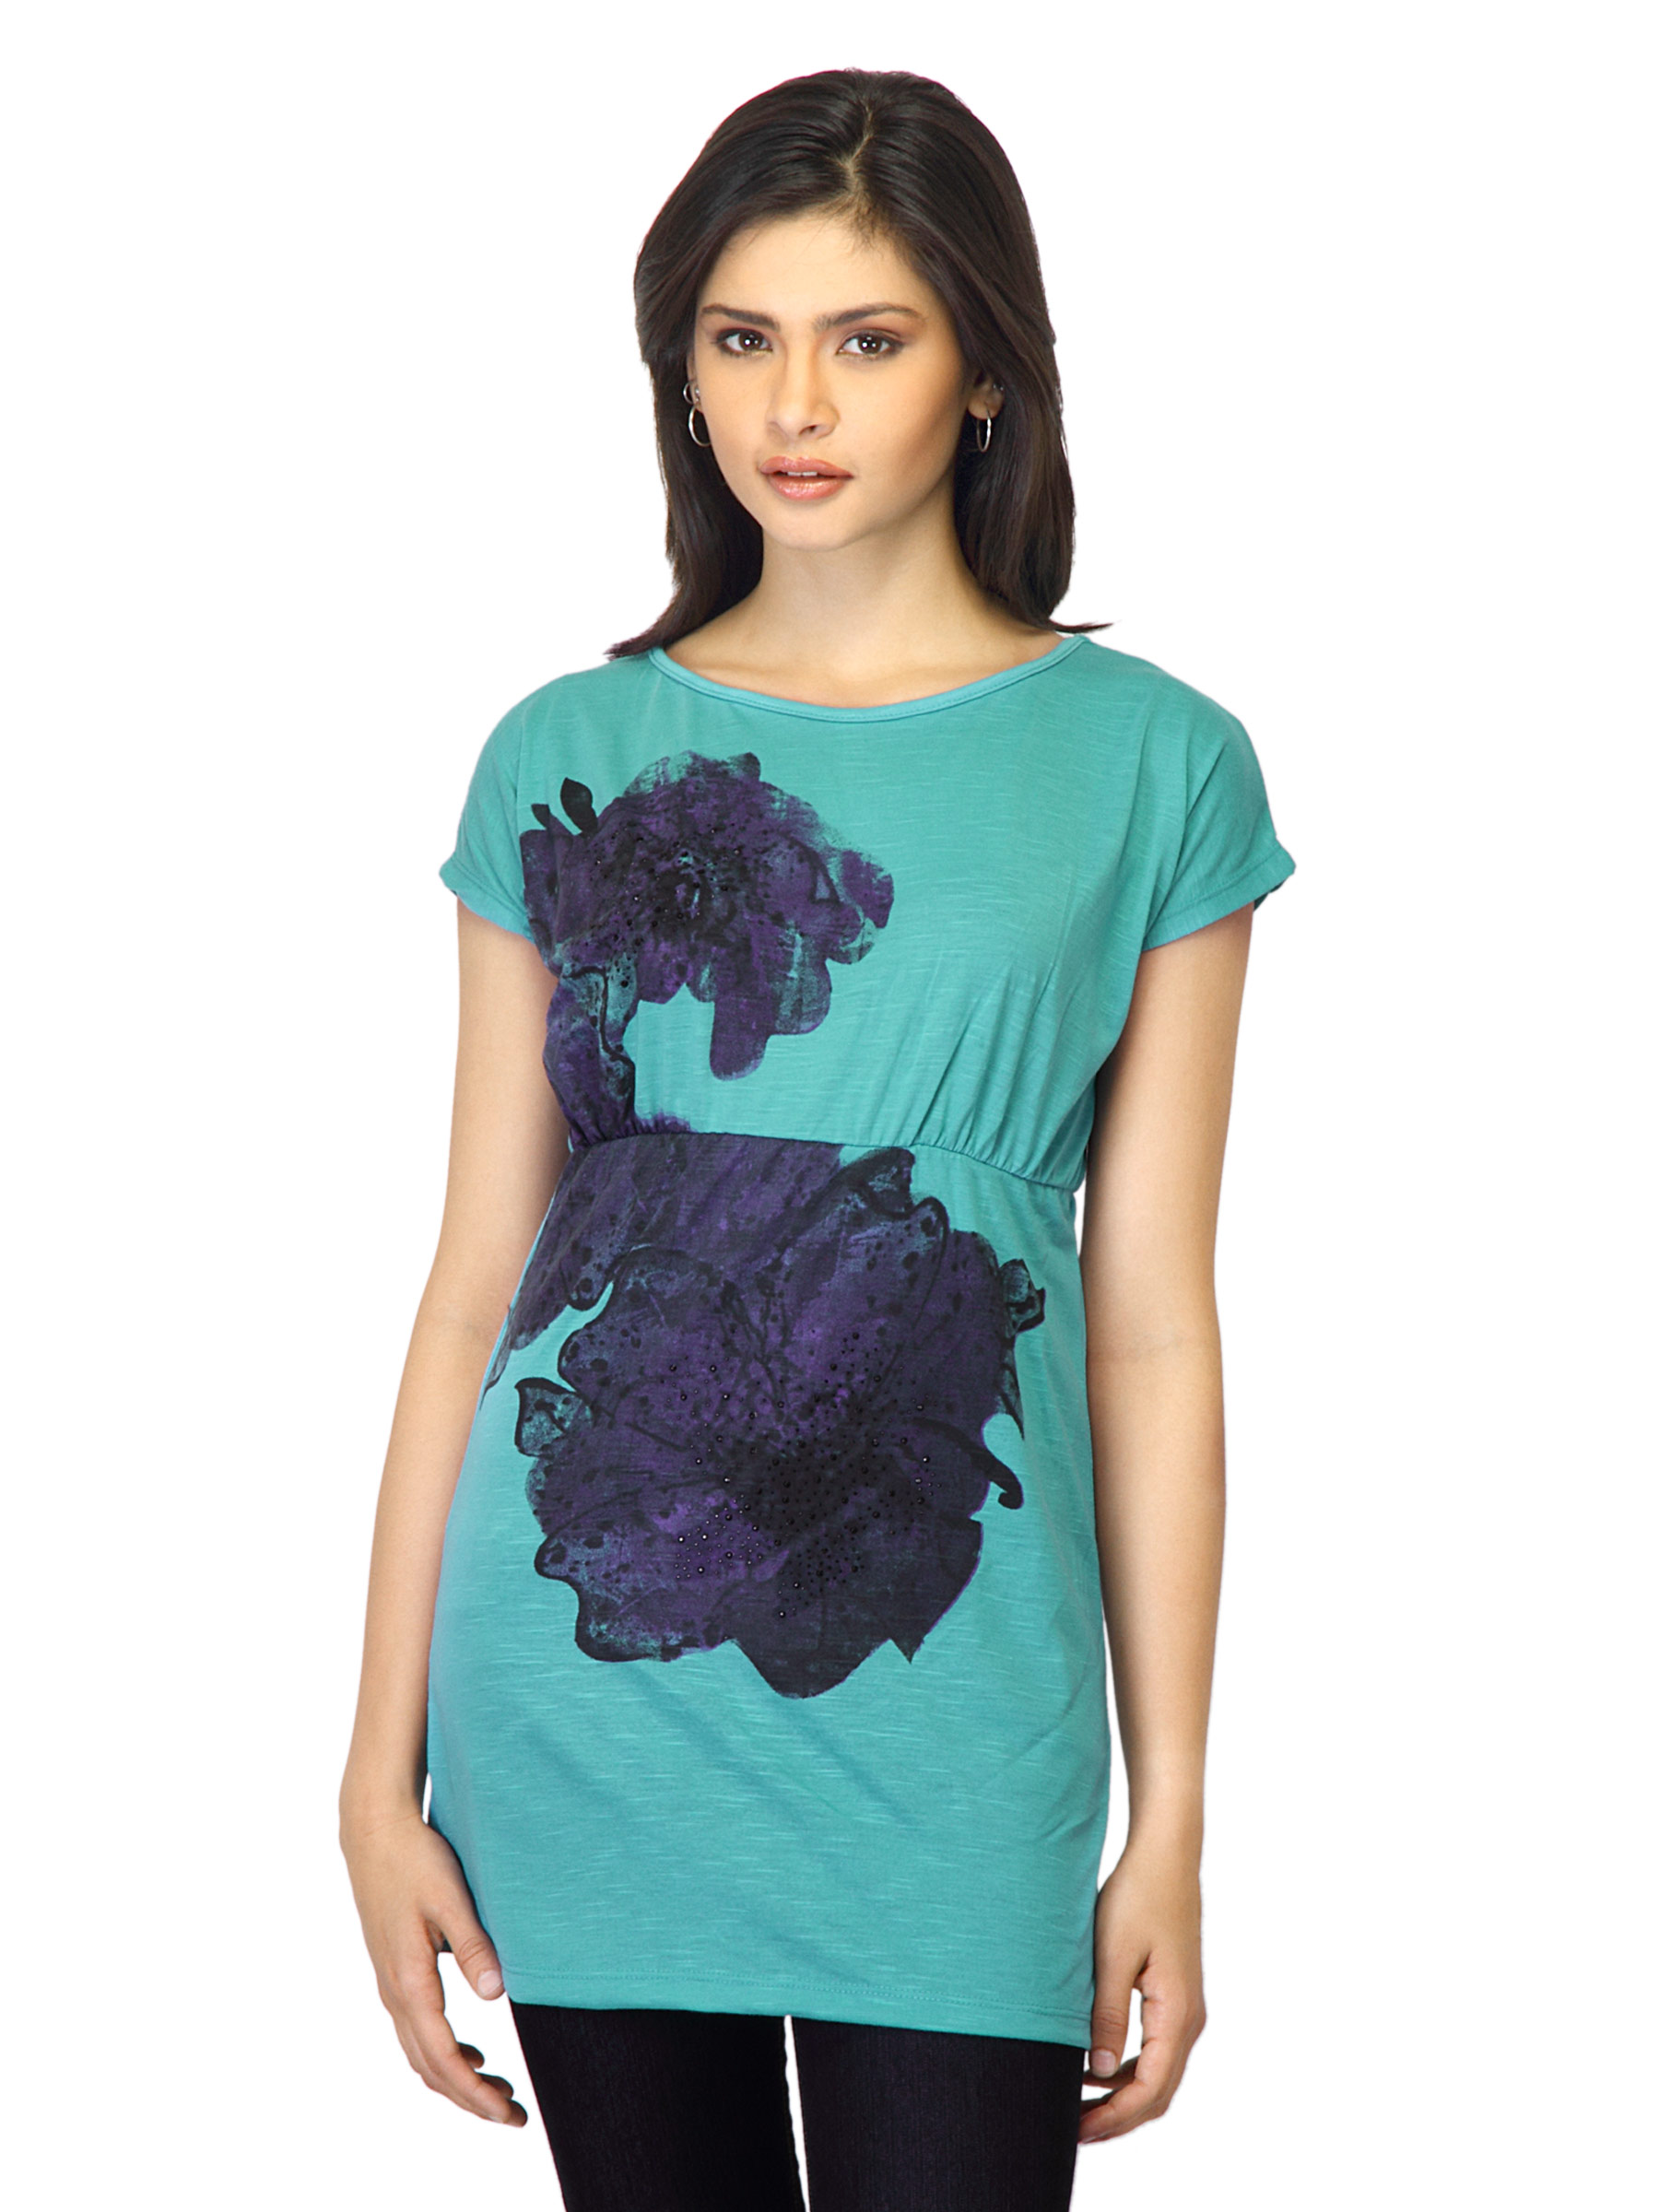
Jealous 21 Women Printed Blue Top
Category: Apparel / Topwear / Tops
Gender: Women
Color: Blue
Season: Summer 2012
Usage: Casual